Morgan James Homestead

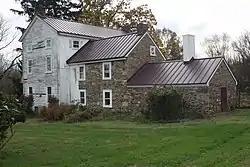
Morgan James Homestead. October 2012.

The Morgan James Homestead is an historic, American home that is located in New Britain Township, Bucks County, Pennsylvania.